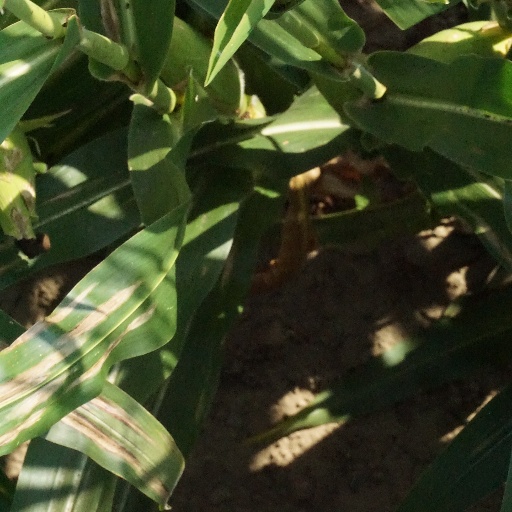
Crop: maize; corn